Peter Goers

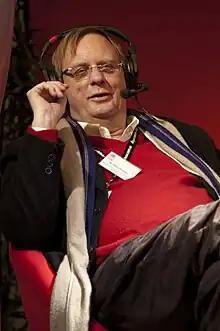
Goers conducting a live public radio broadcast, 2009

In 2003, Goers was invited to audition for the ABC. However, on the day when he was due to audition, Goers was requested by the management to fill in for Carole Whitelock, who had taken ill. This led to a return to radio on the ABC when he hosted the evening session for the station over the 2003/2004 summer break. From there he went on to host "The Evening Show" on a permanent basis.